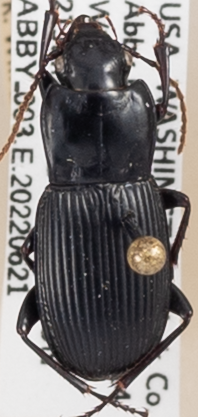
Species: Pterostichus herculaneus
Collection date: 2022-06-21
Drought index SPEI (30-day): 1.546
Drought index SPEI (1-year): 1.28
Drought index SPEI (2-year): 0.512